Merkur Funicular Railway

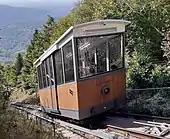
One of the new cars introduced in 2020

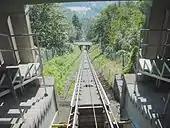
Looking down the line from the upper station

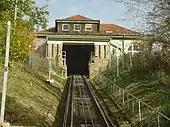
The upper station

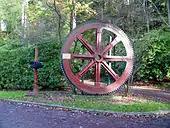
Drive wheel of the Merkurbergbahn from 1913 to 1967

The Merkur Funicular Railway is a metre gauge funicular railway in the town of Baden-Baden in Baden-Württemberg, Germany. The line ascends the town's "Hausberg", the Merkur (668.3 m), atop which is the Merkur Tower.